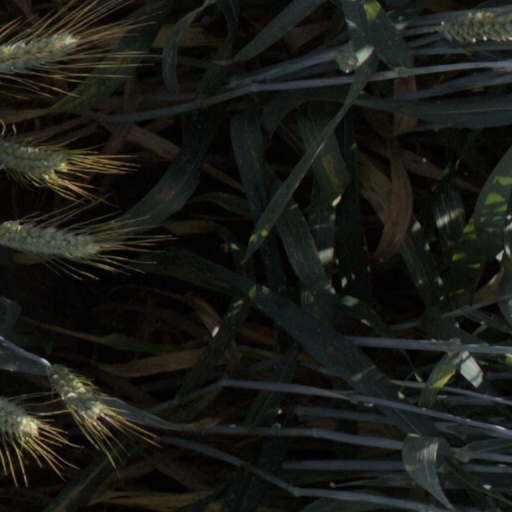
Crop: wheat